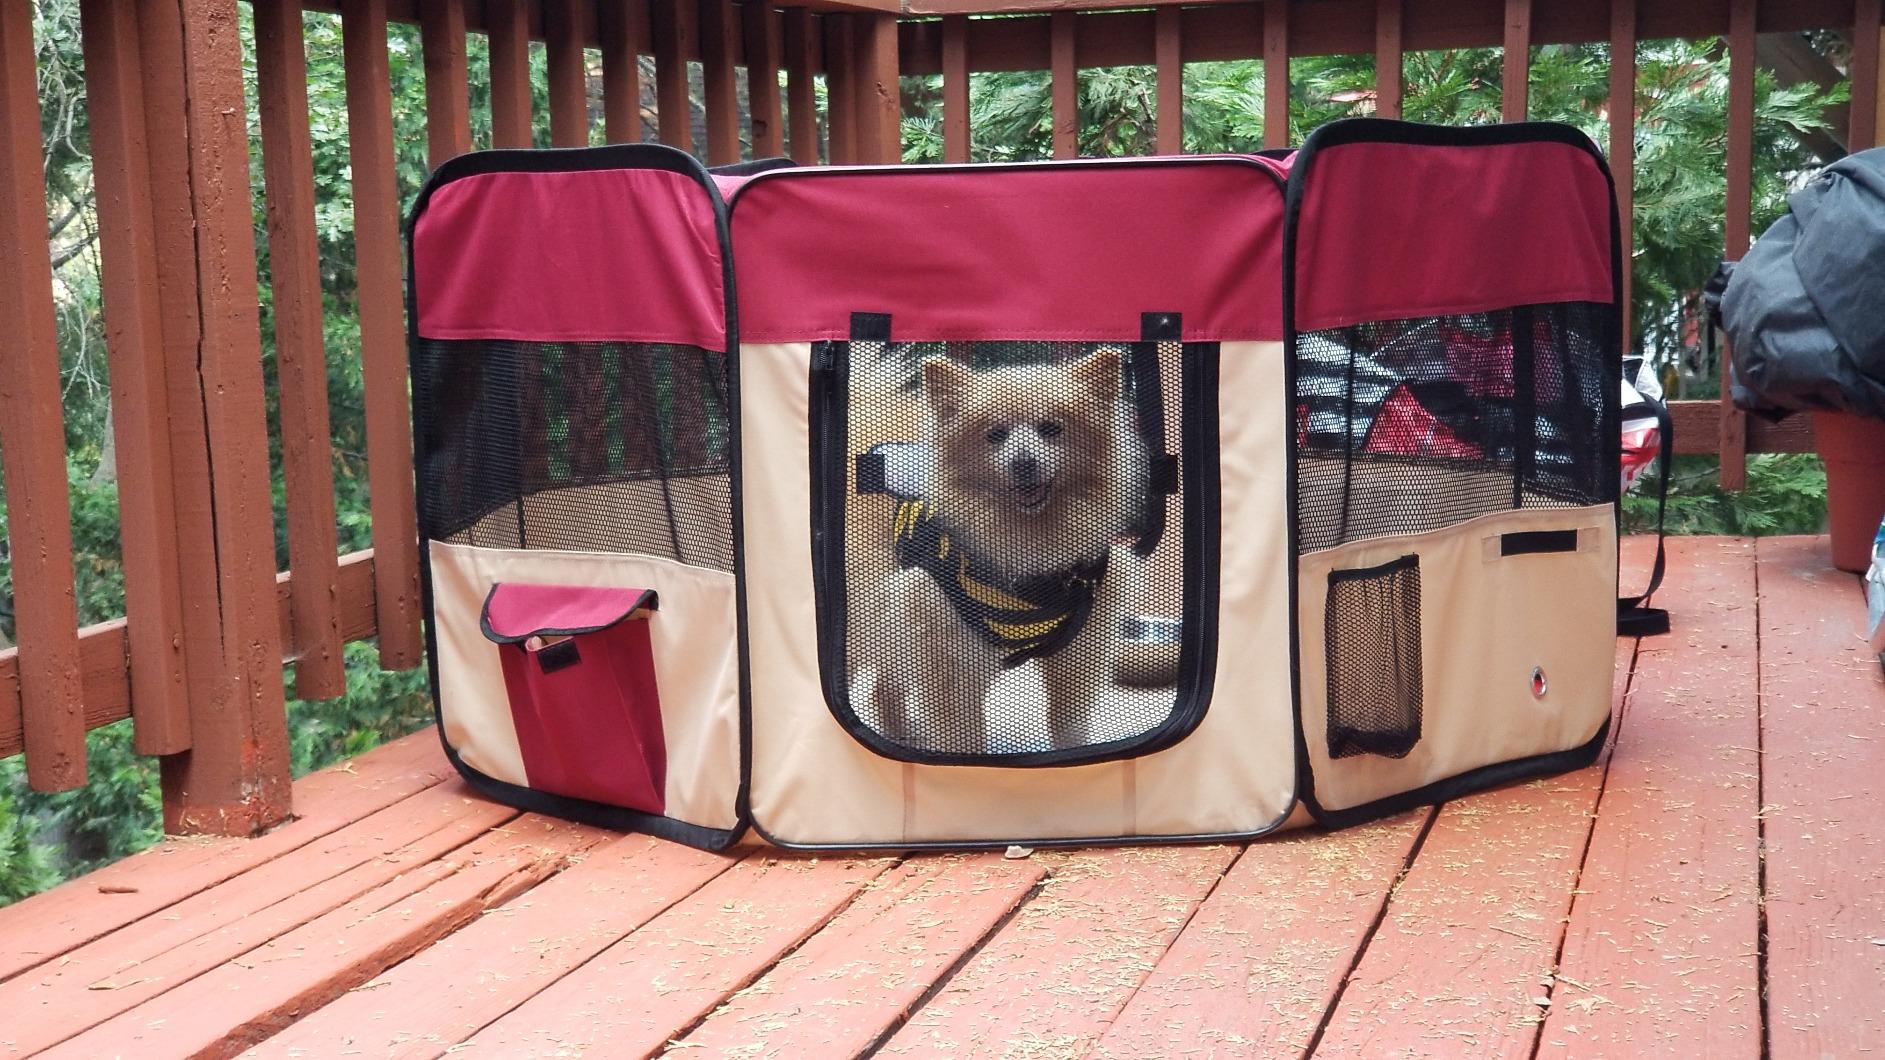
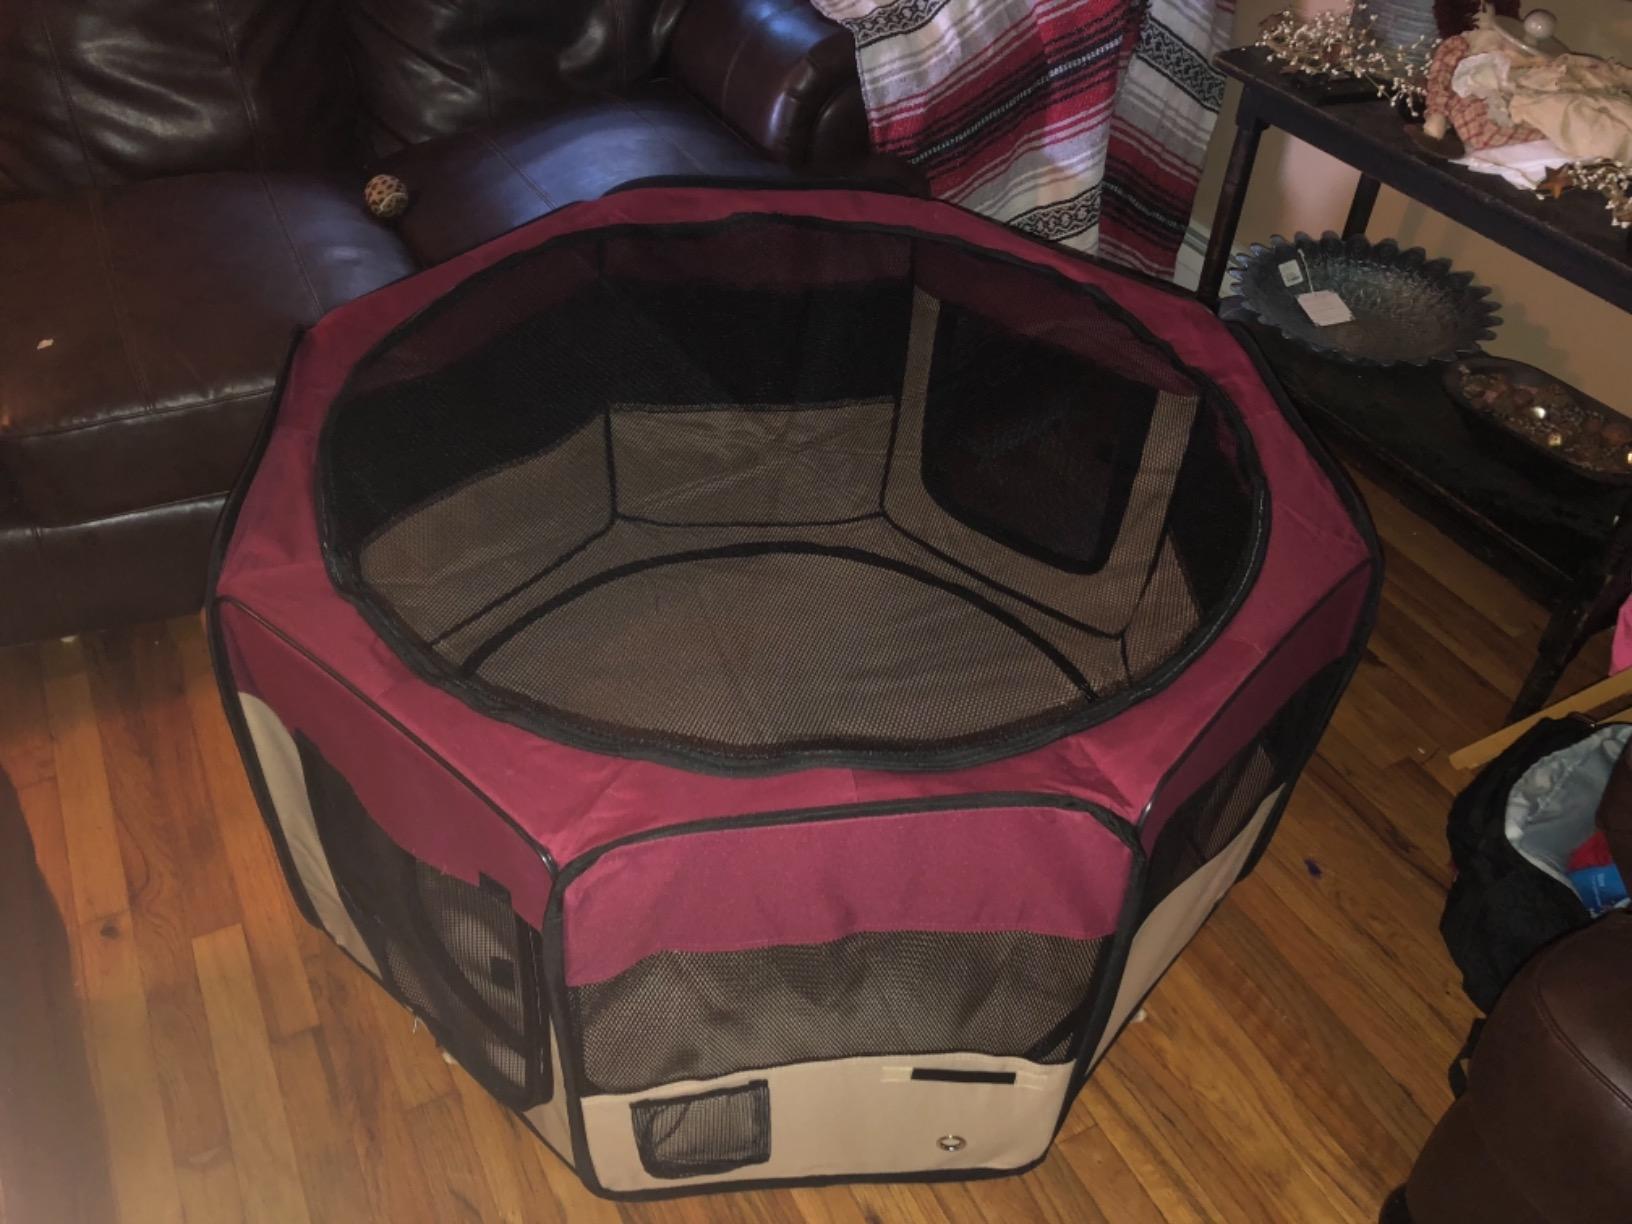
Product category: items_kennel
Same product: yes